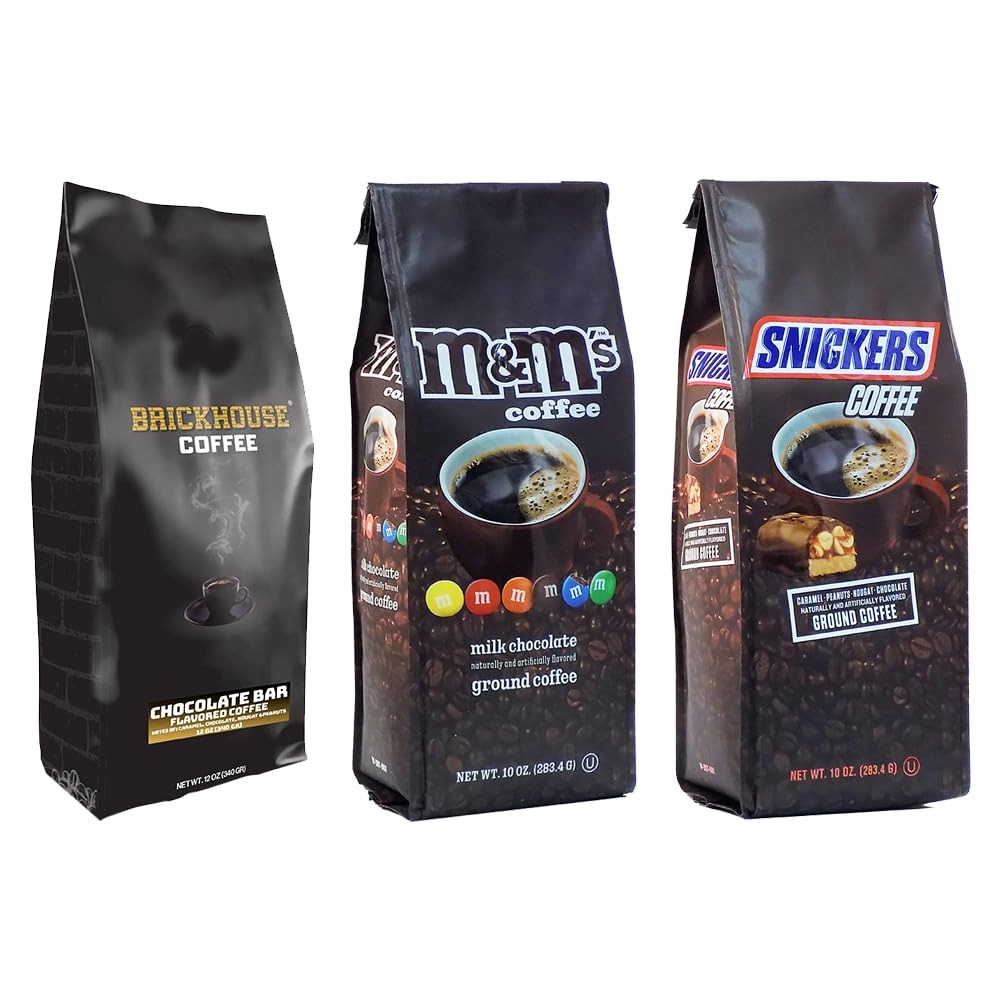
Item Name: Ultimate Chocolate Ground Coffee Collection: Brickhouse, M&M's & Snickers - 32 oz
Bullet Point 1: Indulge in three unique chocolate-inspired coffee flavors
Bullet Point 2: Perfect blend of Brickhouse, M&M's, and Snickers ground coffee
Bullet Point 3: Premium quality beans infused with authentic chocolate flavors
Bullet Point 4: Ready-to-brew ground coffee, suitable for various brewing methods
Bullet Point 5: Includes 3 bags (32 oz total): Brickhouse 12 oz, M&M's 10 oz, Snickers 10 oz
Bullet Point 6: Resealable packaging ensures lasting freshness
Product Description: Indulge in the ultimate coffee experience with the Ultimate Chocolate Ground Coffee Collection: Brickhouse, M&M's & Snickers - 32 oz. This exclusive bundle brings together three iconic flavors, perfect for coffee lovers who crave a rich and chocolatey twist in their daily brew.
Value: 32.0
Unit: Ounce

Price: 31.99